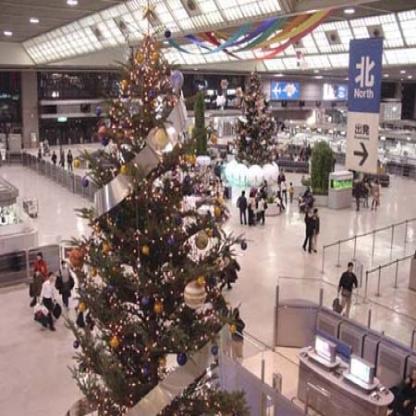
Scene: Indoor